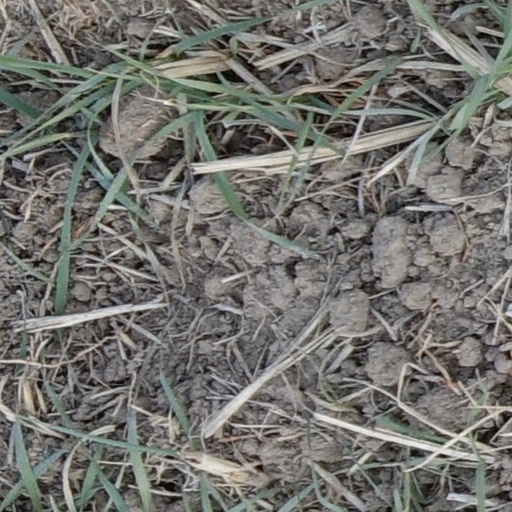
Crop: wheat